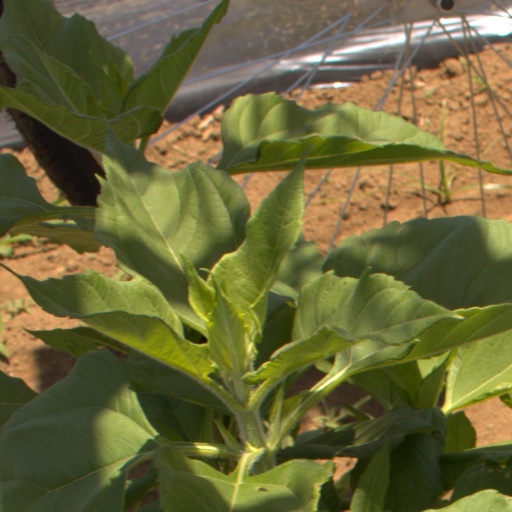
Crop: Jerusalem artichoke